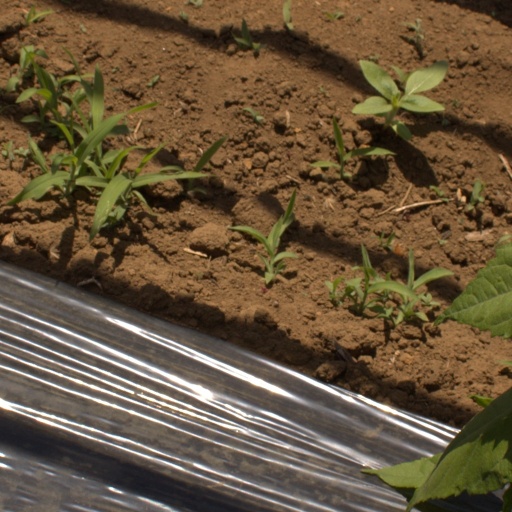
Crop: Jerusalem artichoke